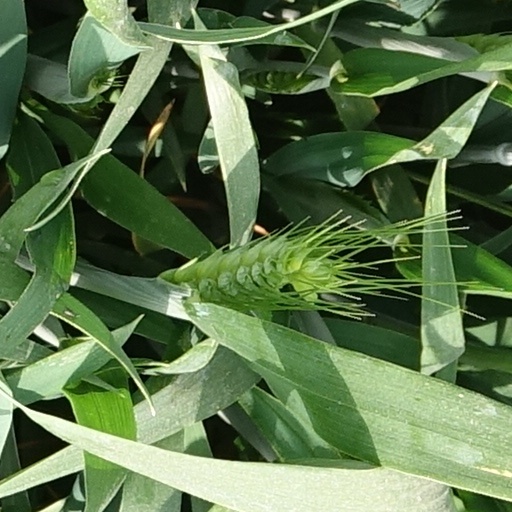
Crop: wheat